Bibb Graves

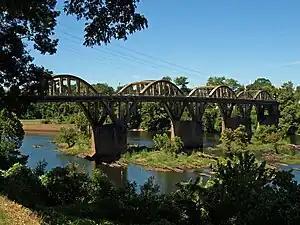
The Bibb Graves Bridge in Wetumpka, Alabama, September 2001

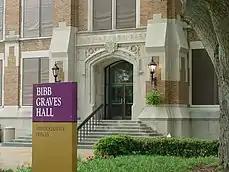
Bibb Graves Hall, the main administrative building at the University of North Alabama in Florence.

Currently, the University of Montevallo and University of North Alabama have Bibb Graves Halls, and Wetumpka, Alabama has a Bibb Graves Bridge, built in 1931. Auburn University had a Graves Center, which housed "a complex of thirty cottages, an amphitheatre, a large dining hall, and a brass bust of ... Bibb Graves." Graves Amphitheatre and Graves Drive are the two remaining artifacts.